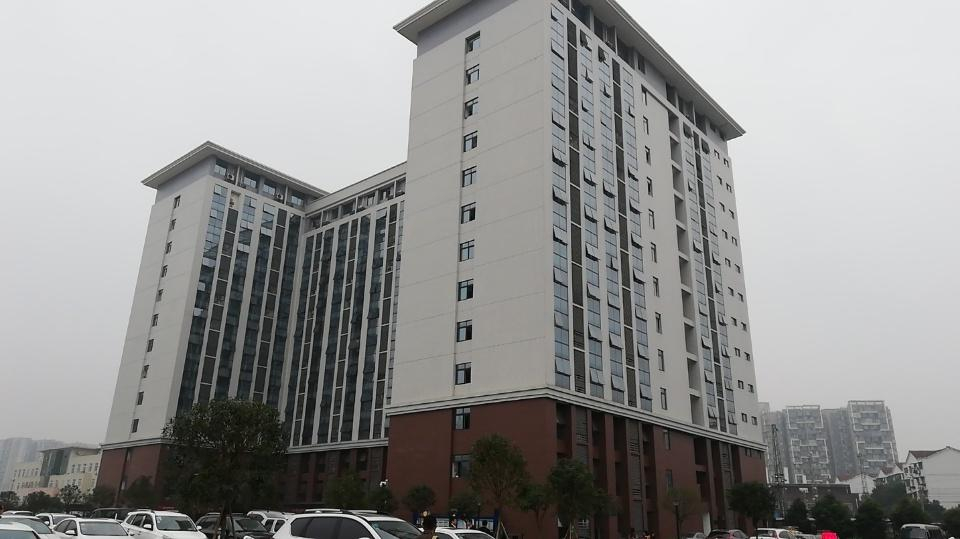
地标名称：成都铁路综合大楼
所在城市：成都市·成华区